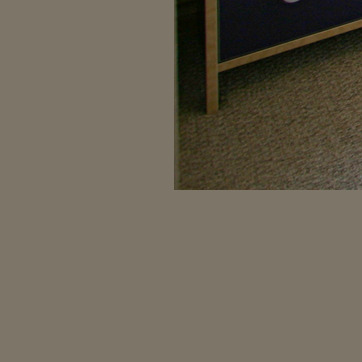
Material: carpet